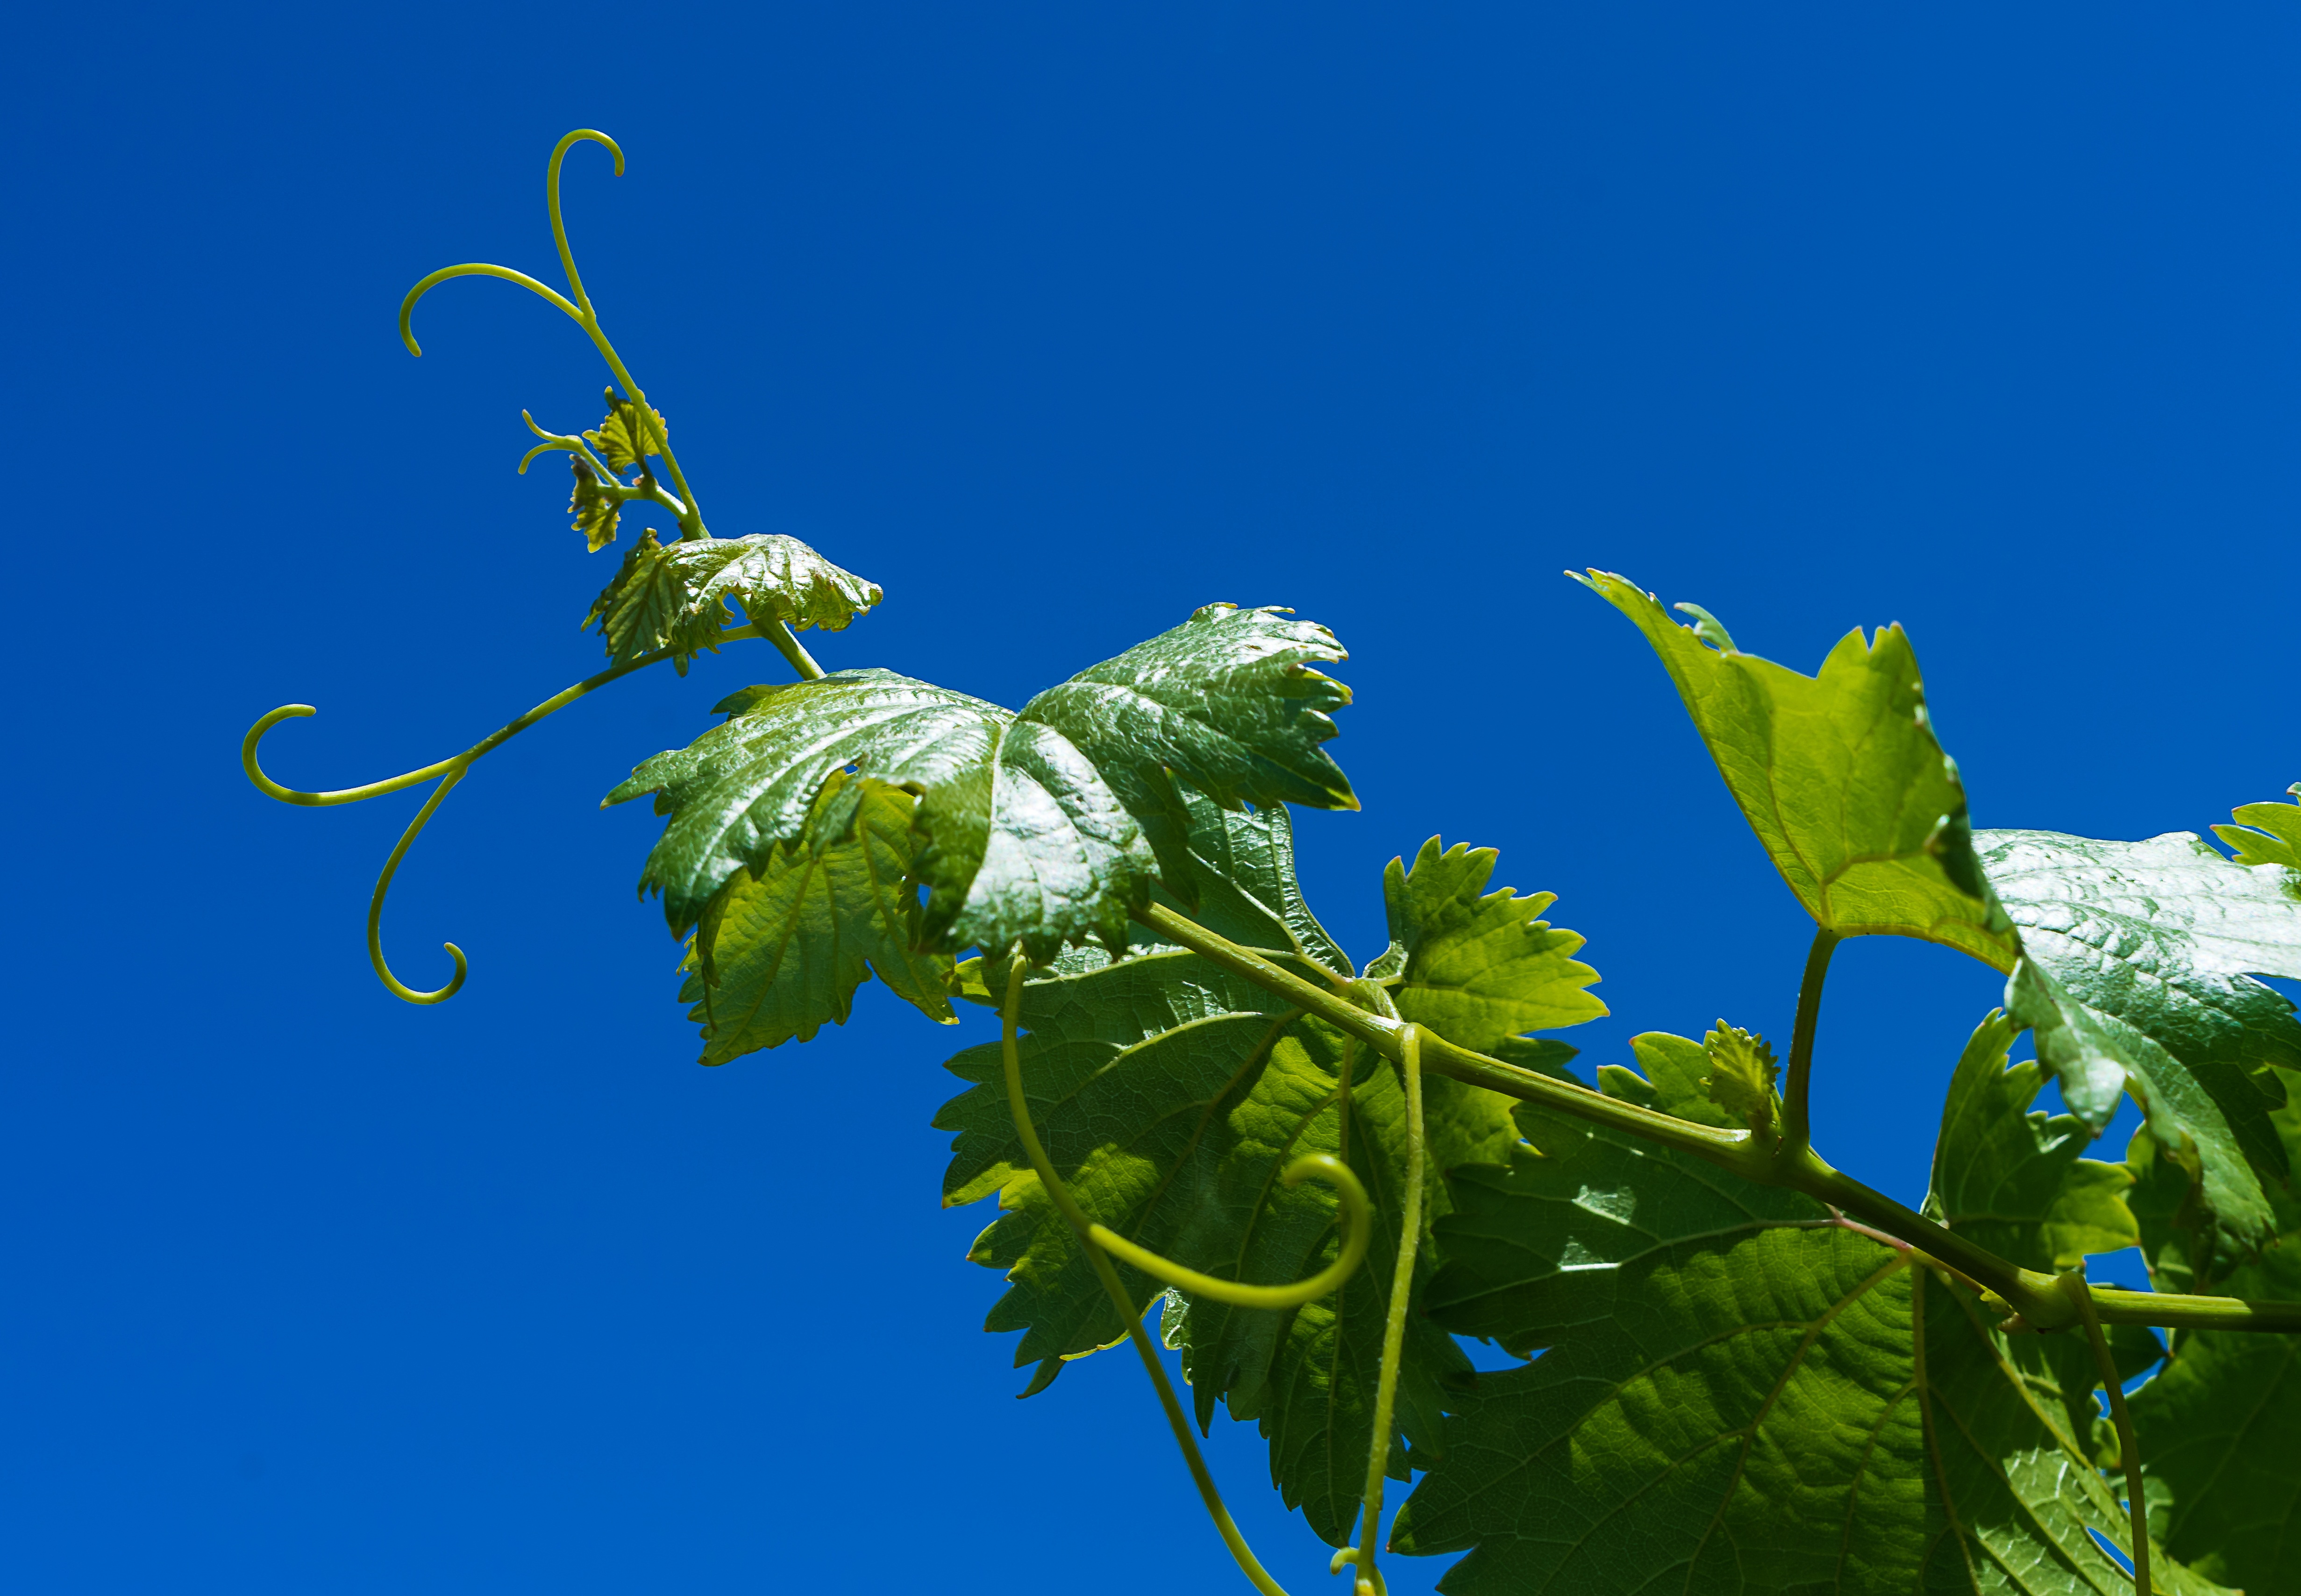
tree, nature, branch, plant, sky, grape, vine, vineyard, wine, fruit, sunlight, leaf, flower, food, green, red, harvest, produce, healthy, red wine, flora, cultivation, leaves, rioja, cluster, cabernet, burgundy, merlot, flowering plant, parra, rivera del duero, wine production, tempranito, woody plant, land plant